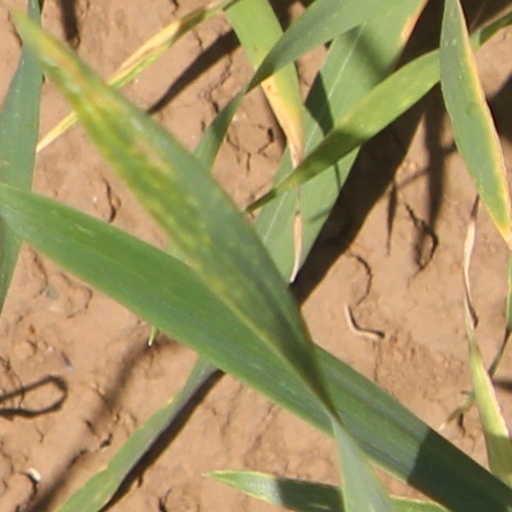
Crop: wheat